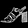
Label: Sandal